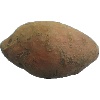
Label: Potato Sweet 1